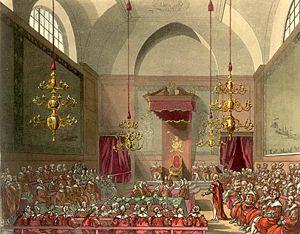
Certains gouvernements du Royaume-Uni tentent depuis plus d'un siècle de trouver un moyen de réformer la Chambre des lords, la chambre haute du Parlement du Royaume-Uni. Ce processus a été lancé par la loi du Parlement de 1911 présentée par le gouvernement libéral de l'époque, qui déclarait :
On appelle privilège de la pairie l'ensemble des privilèges spéciaux accordés aux membres de la pairie du Royaume-Uni. C'est à distinguer du privilège parlementaire qui, lui, ne s'applique qu'à ceux qui siègent à la Chambre des lords ou qui sont membres de la Chambre des Communes, et même alors, n'a jamais été appliqué que lors de la séance du Parlement, et pendant une quarantaine de jours avant et après sa séance.